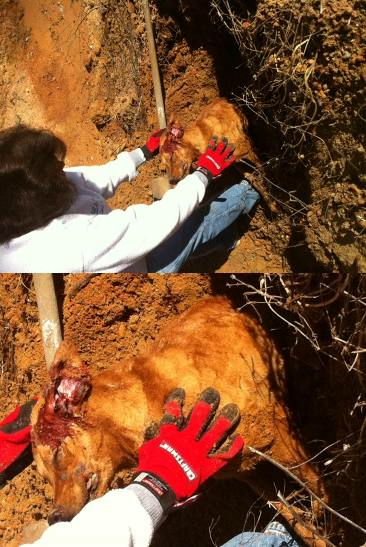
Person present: Yes